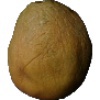
Label: Papaya 1